Feminist activism in hip-hop

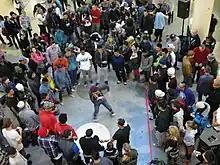
Women breakdancing for a crowd

Break-dancing was usually practiced in areas that weren't inhabited and areas that were free. These practice areas included, but weren't limited to "churches, community centers, school gymnasiums, and when the weather is nice in parks, on beaches, or on the street."